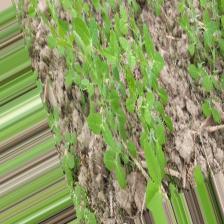
Label: Normal